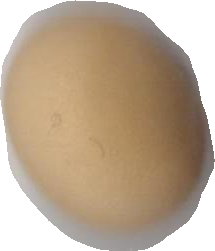
Variety: Anjasmoro